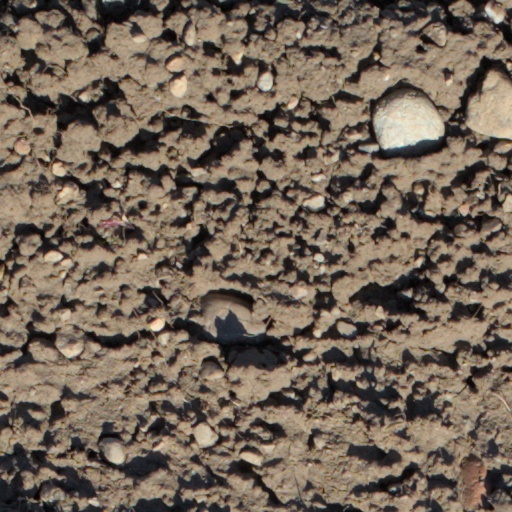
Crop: wheat